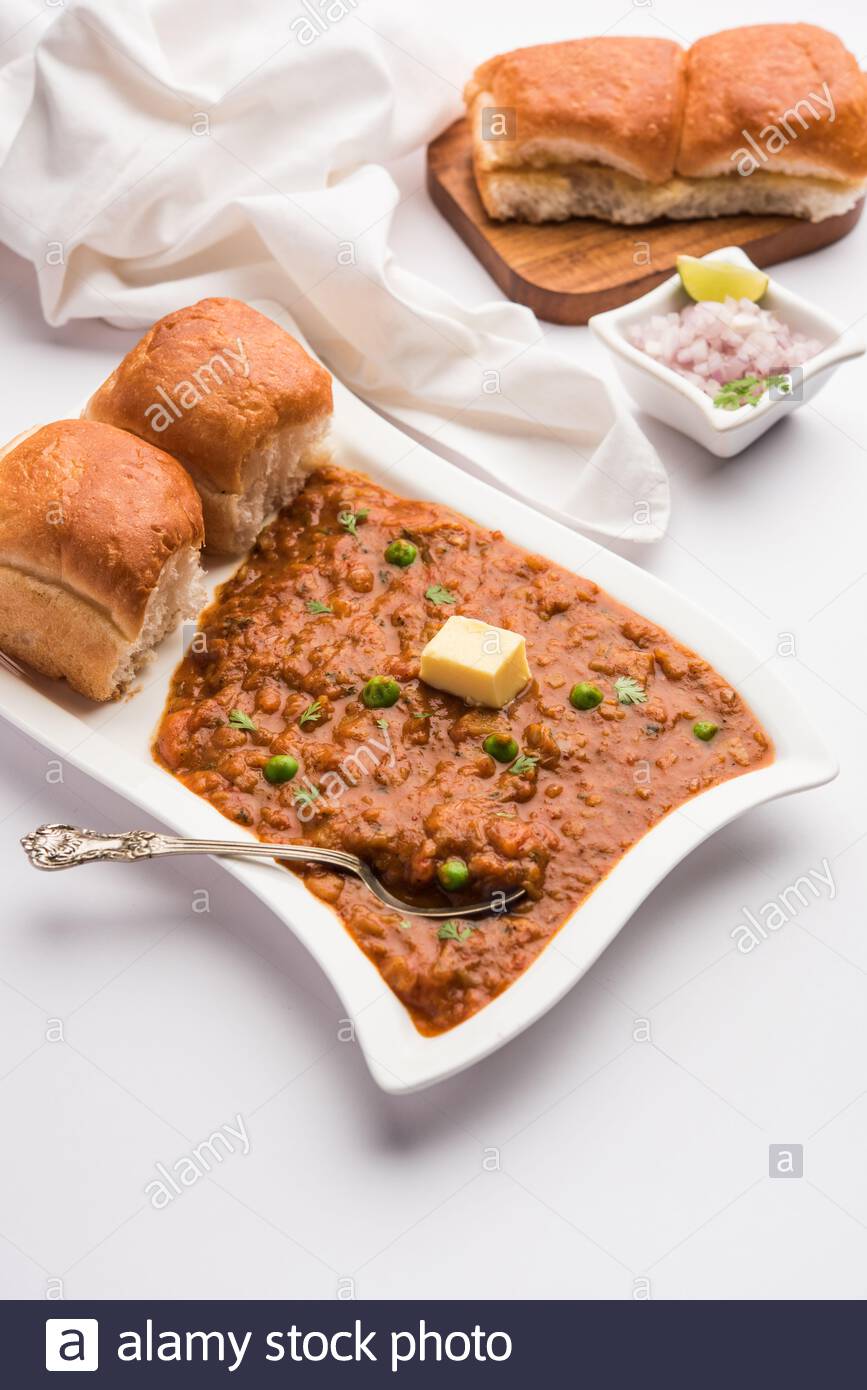
Dish: pav_bhaji